Tooth Protectors

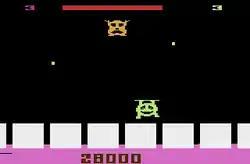
Gameplay screenshot

The gameplay is similar to that of Activision's "Kaboom!", in which the player must prevent objects dropping from the top of the screen from reaching the bottom by positioning their character directly under the falling objects. In "Tooth Protectors", the objects are small "snack" squares dropped by the "Snack Attacker", a menacing-looking face that moves horizontally along the top of the screen. The player's character is a small smiling face carrying a strand of dental floss above its head. The player must prevent the snack squares from reaching the row of white teeth along the bottom of the screen; repeated hits by the snacks cause the teeth to blink and disappear from tooth decay.